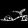
Label: Sandal